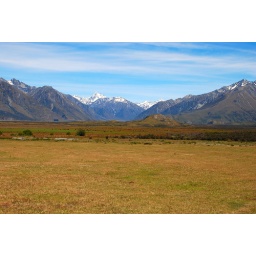
mount sunday in the rangitata river valley used for edoras in lotr